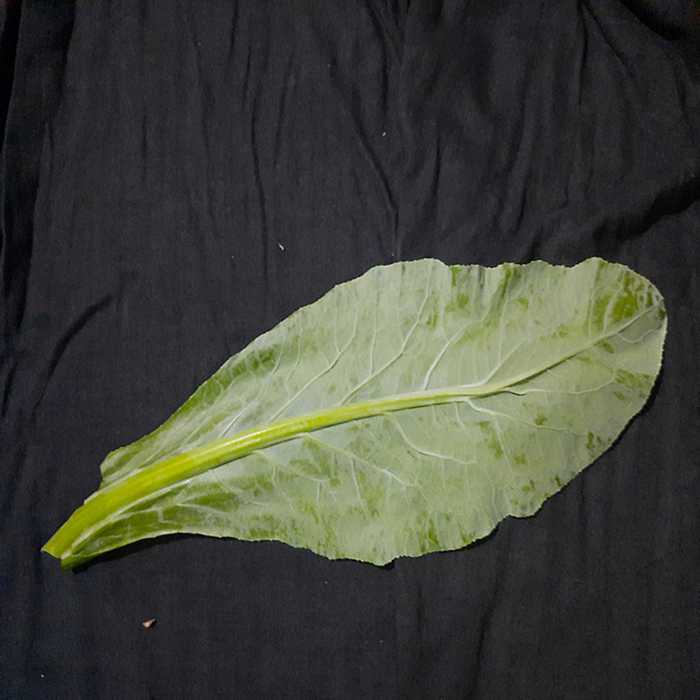
Plant: Cauliflower
Label: Fresh leaf